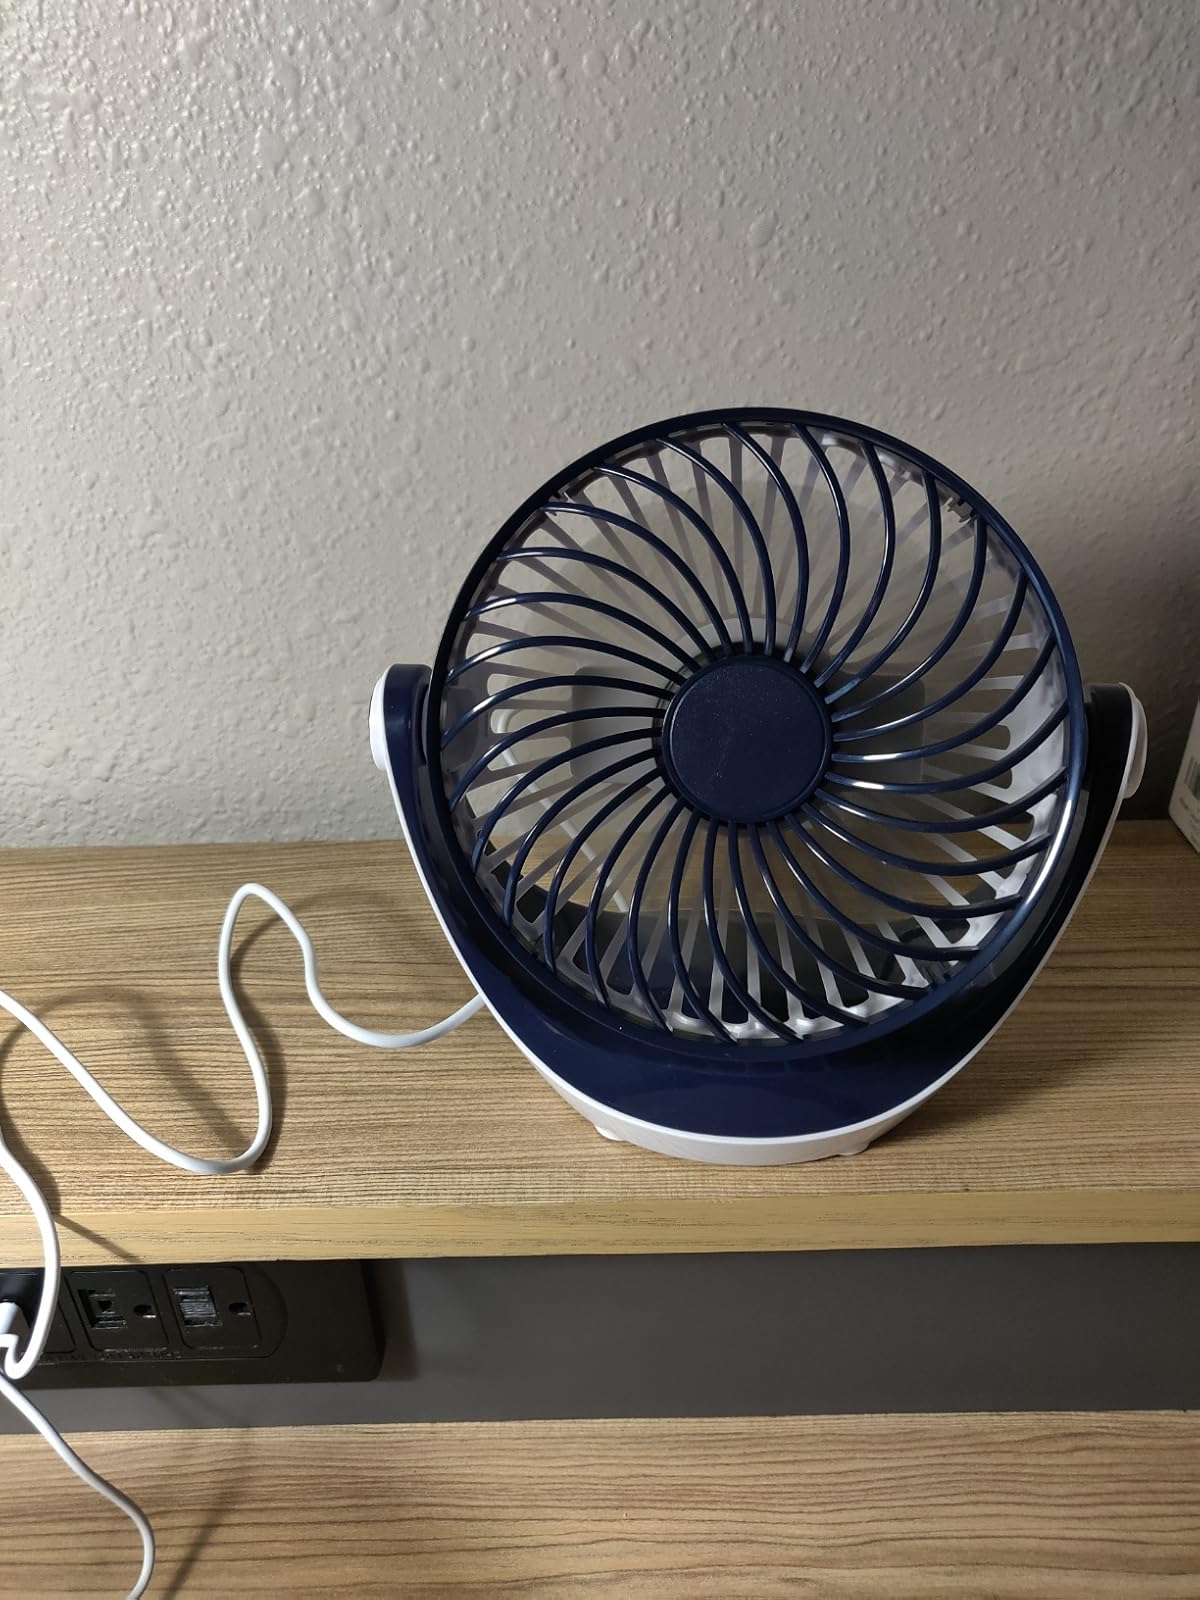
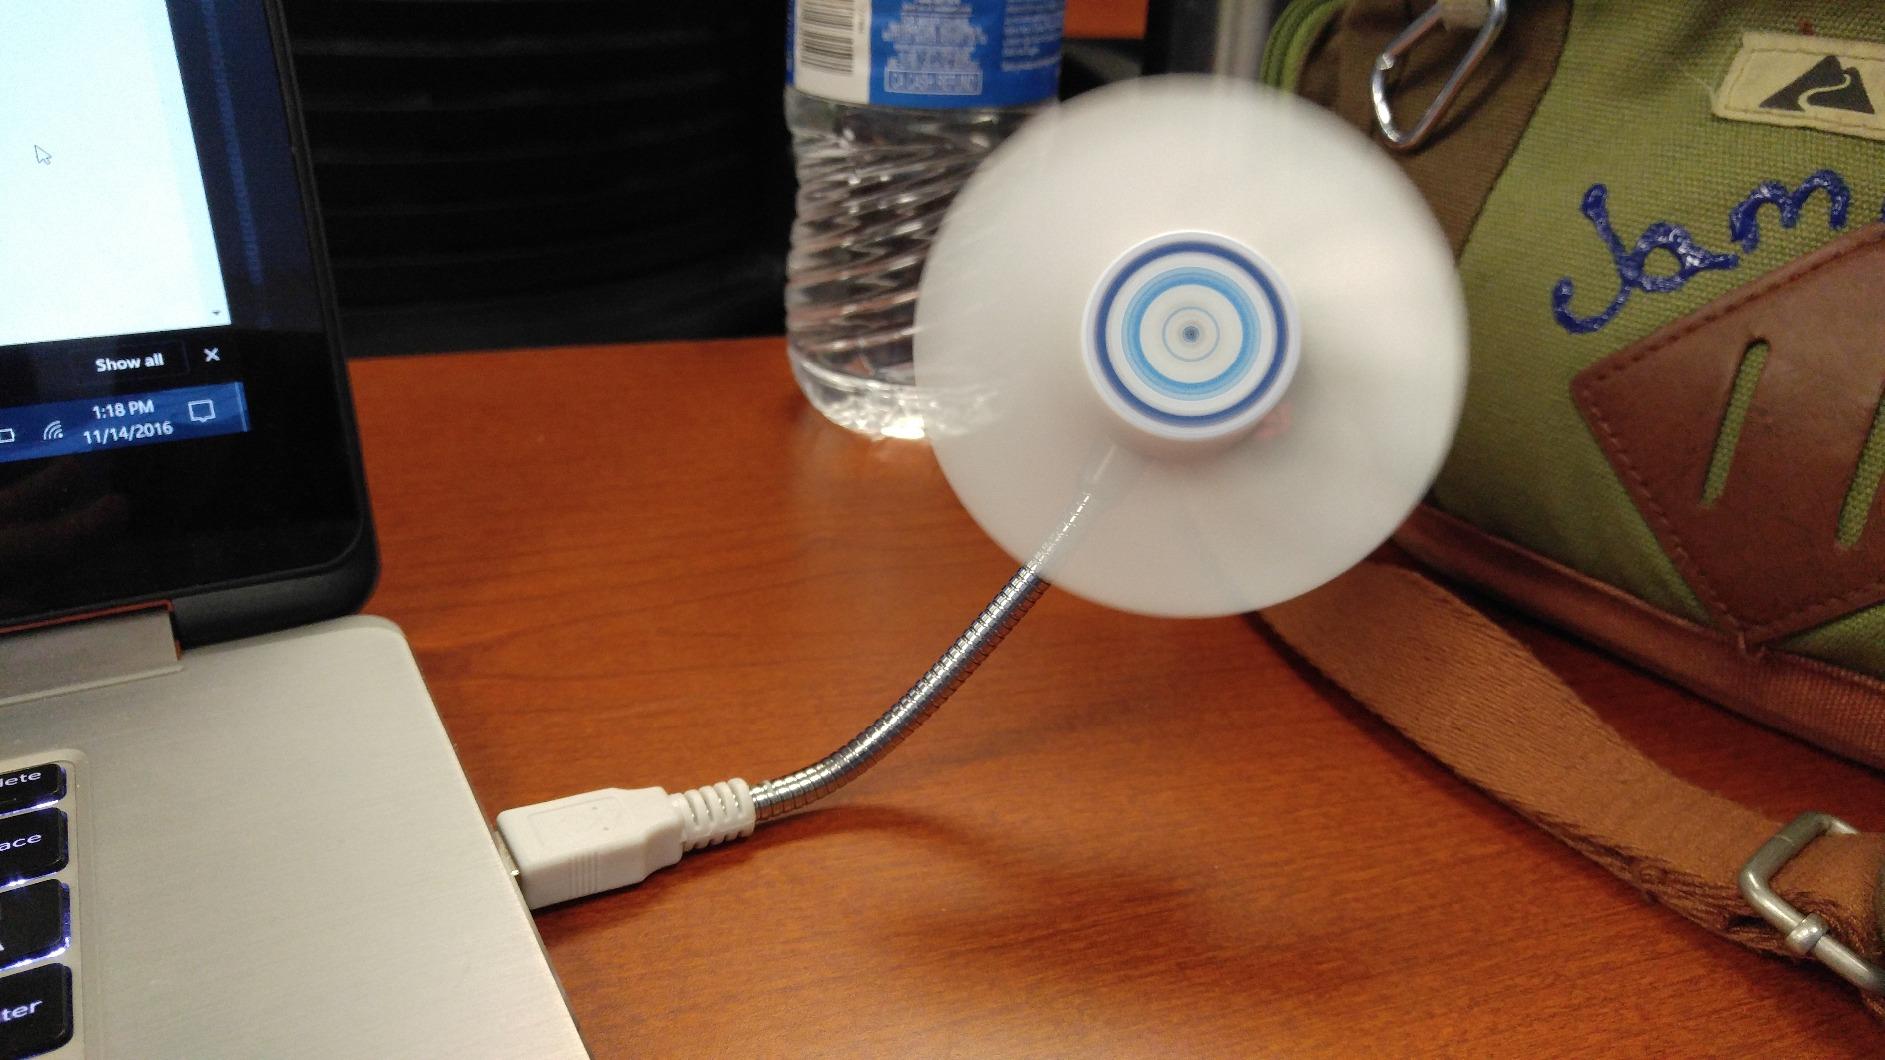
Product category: fan
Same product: no